Zach Duke

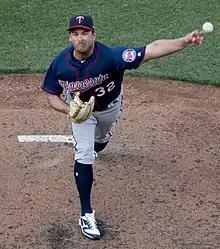
Duke with the Twins in 2018

Zachary Thomas Duke (born April 19, 1983) is an American former professional baseball pitcher. He played in Major League Baseball for the Pittsburgh Pirates, Arizona Diamondbacks, Washington Nationals, Milwaukee Brewers, Chicago White Sox, St. Louis Cardinals, Minnesota Twins, Seattle Mariners, and Cincinnati Reds.